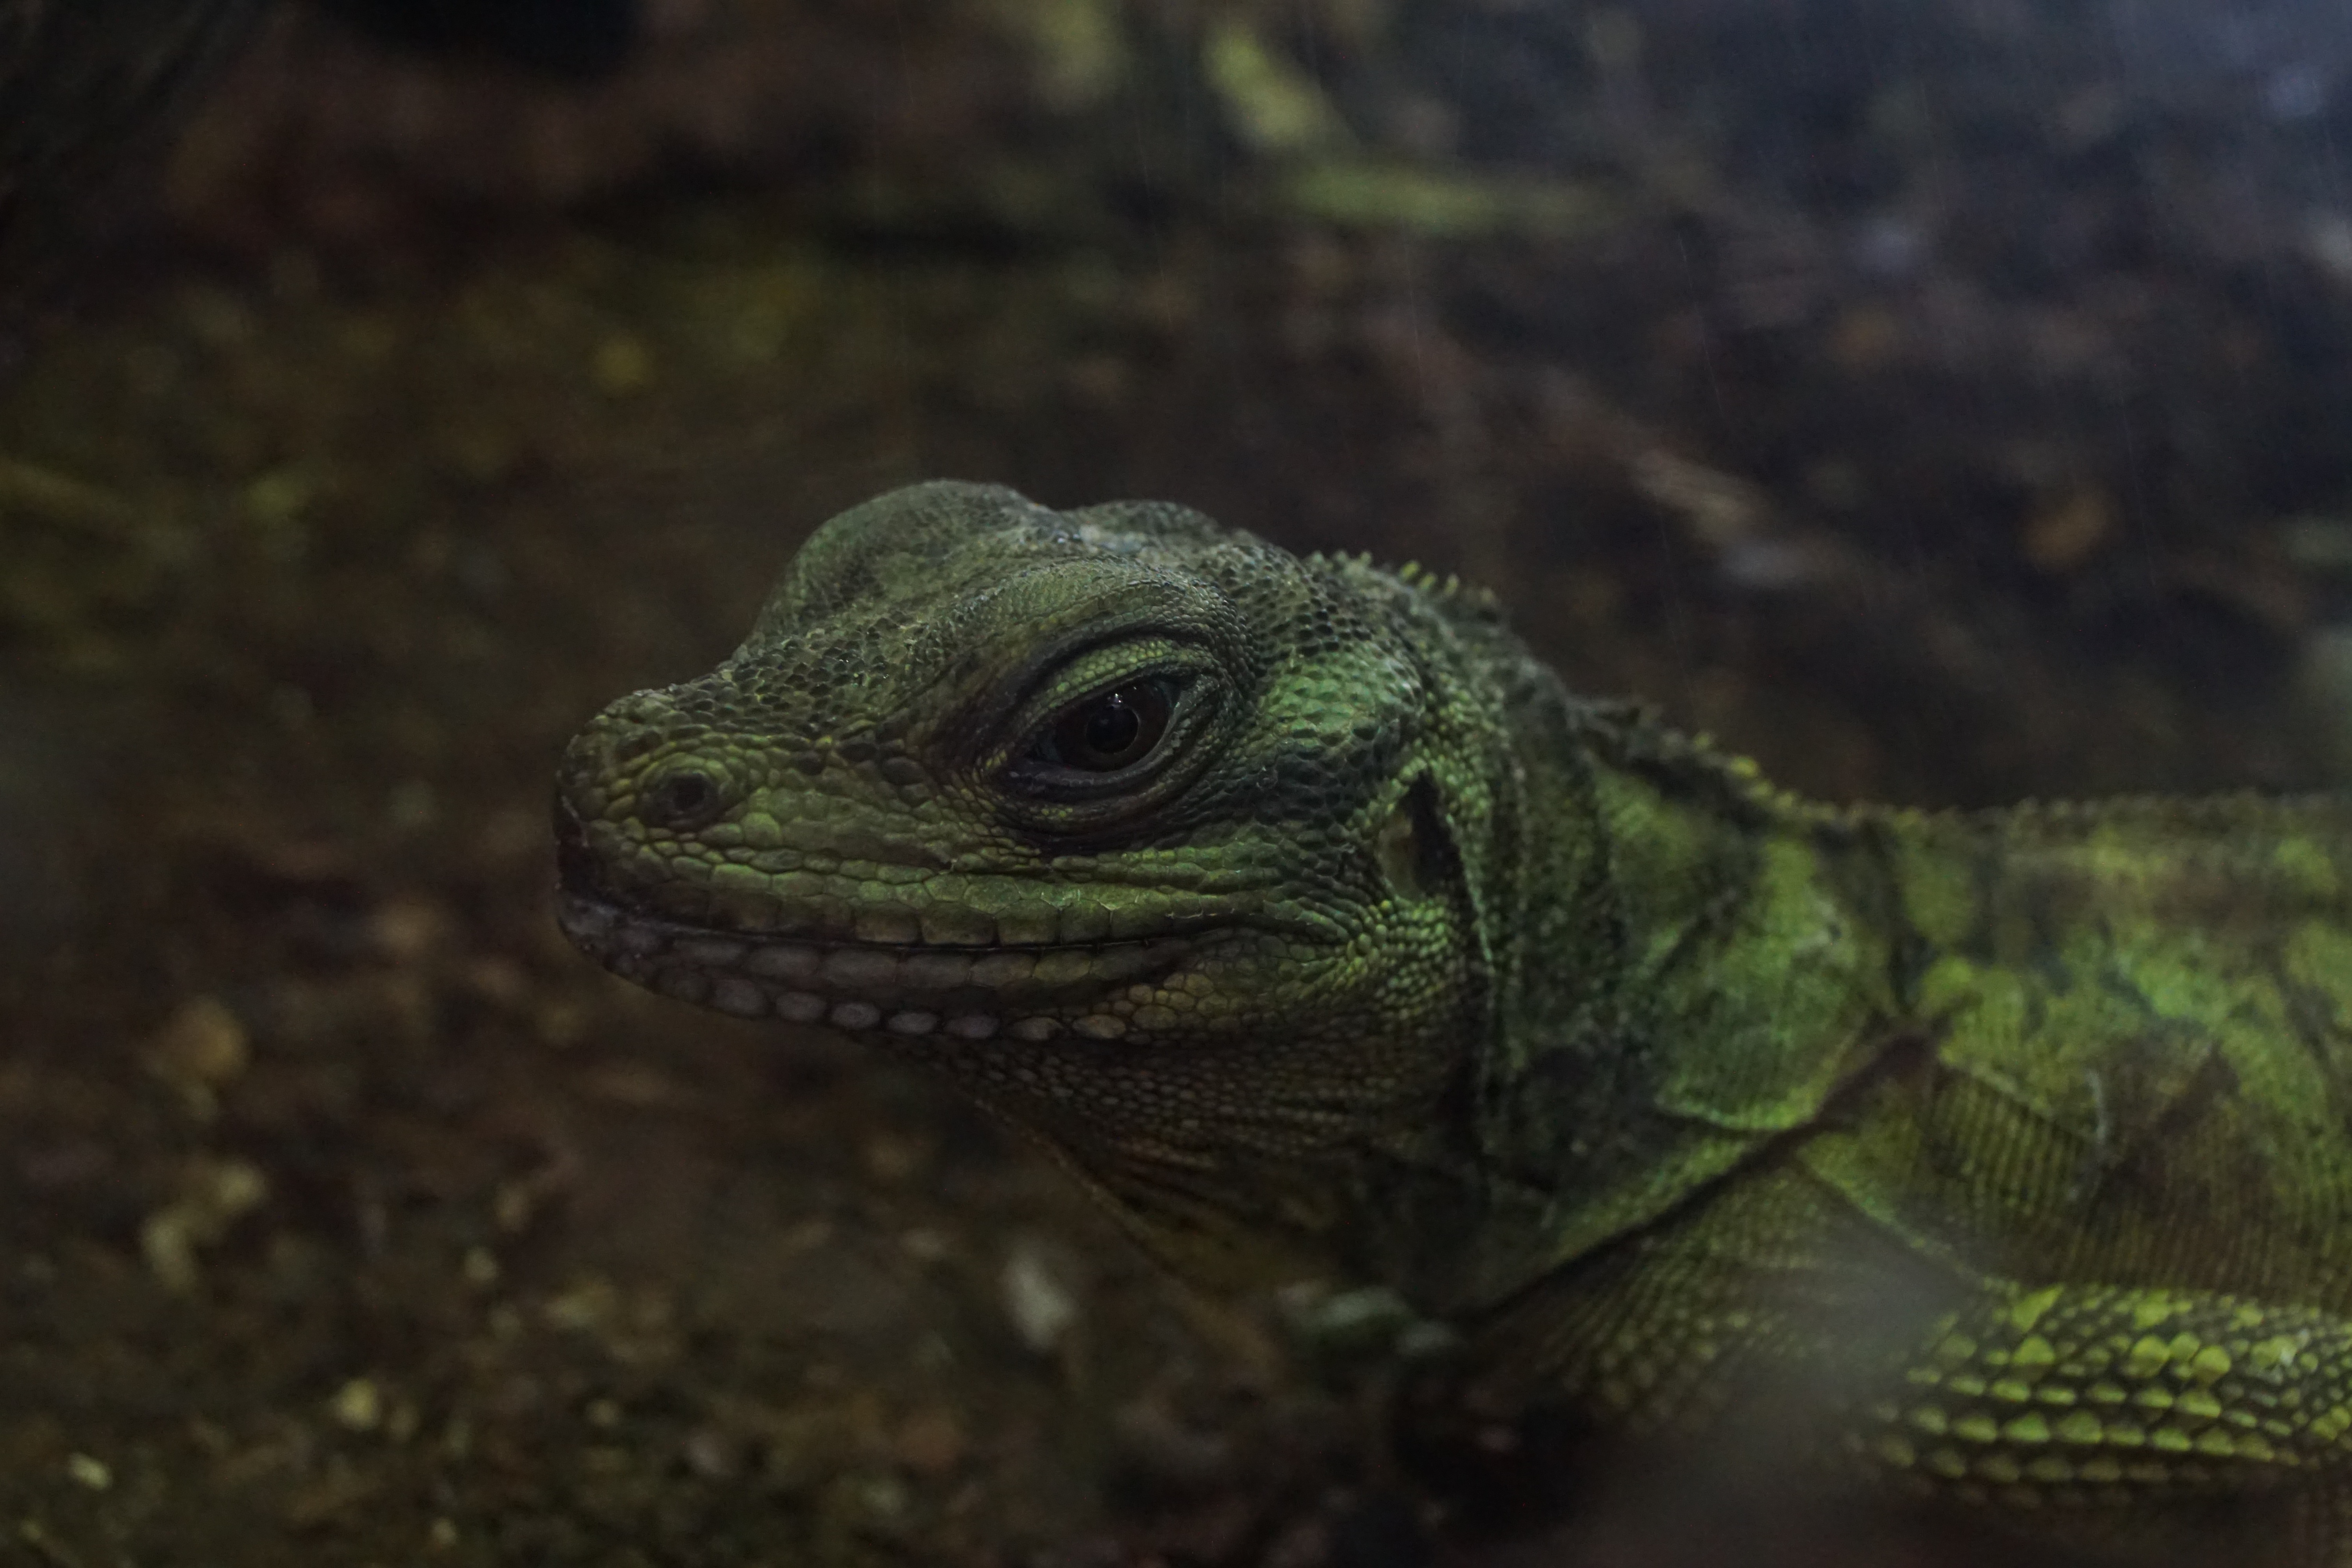
nature, animal, wildlife, wild, green, reptile, iguana, fauna, lizard, close up, chameleon, vertebrate, iguania, lacerta, scaled reptile, lacertidae